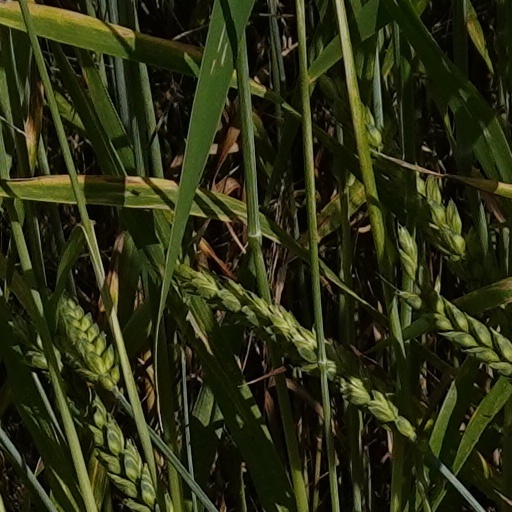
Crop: wheat